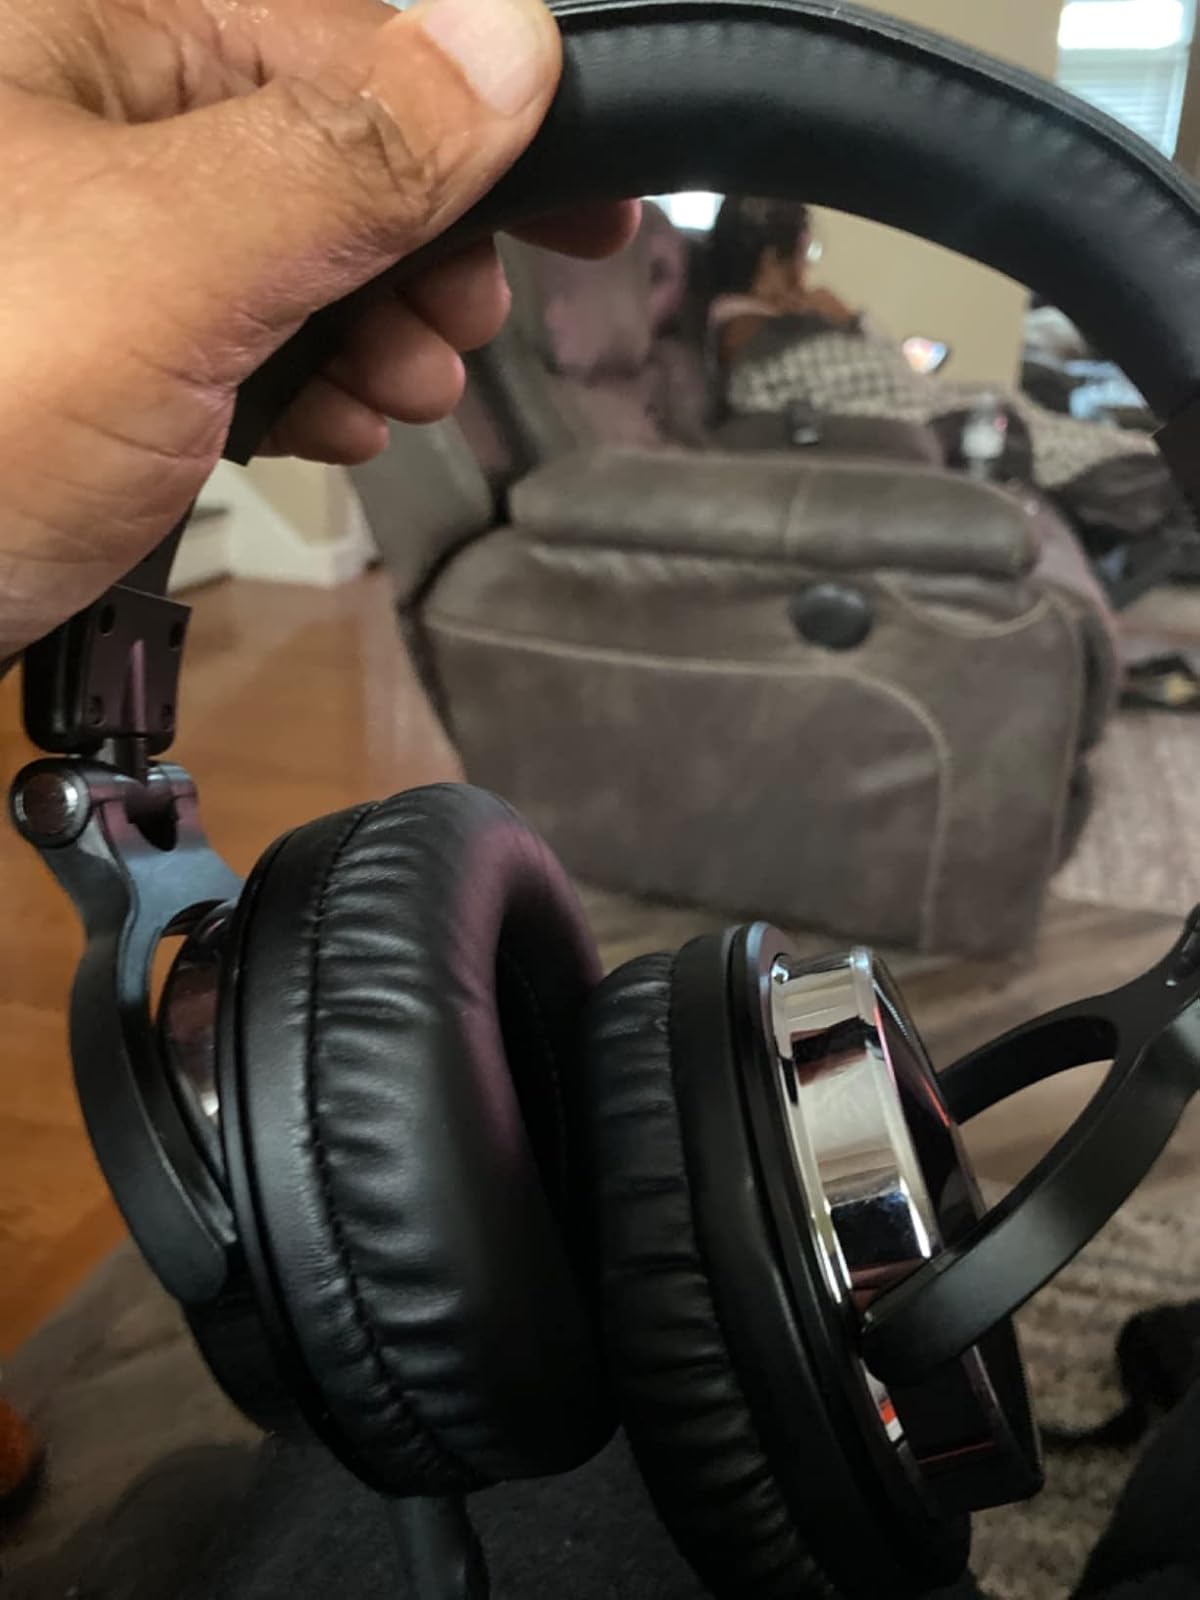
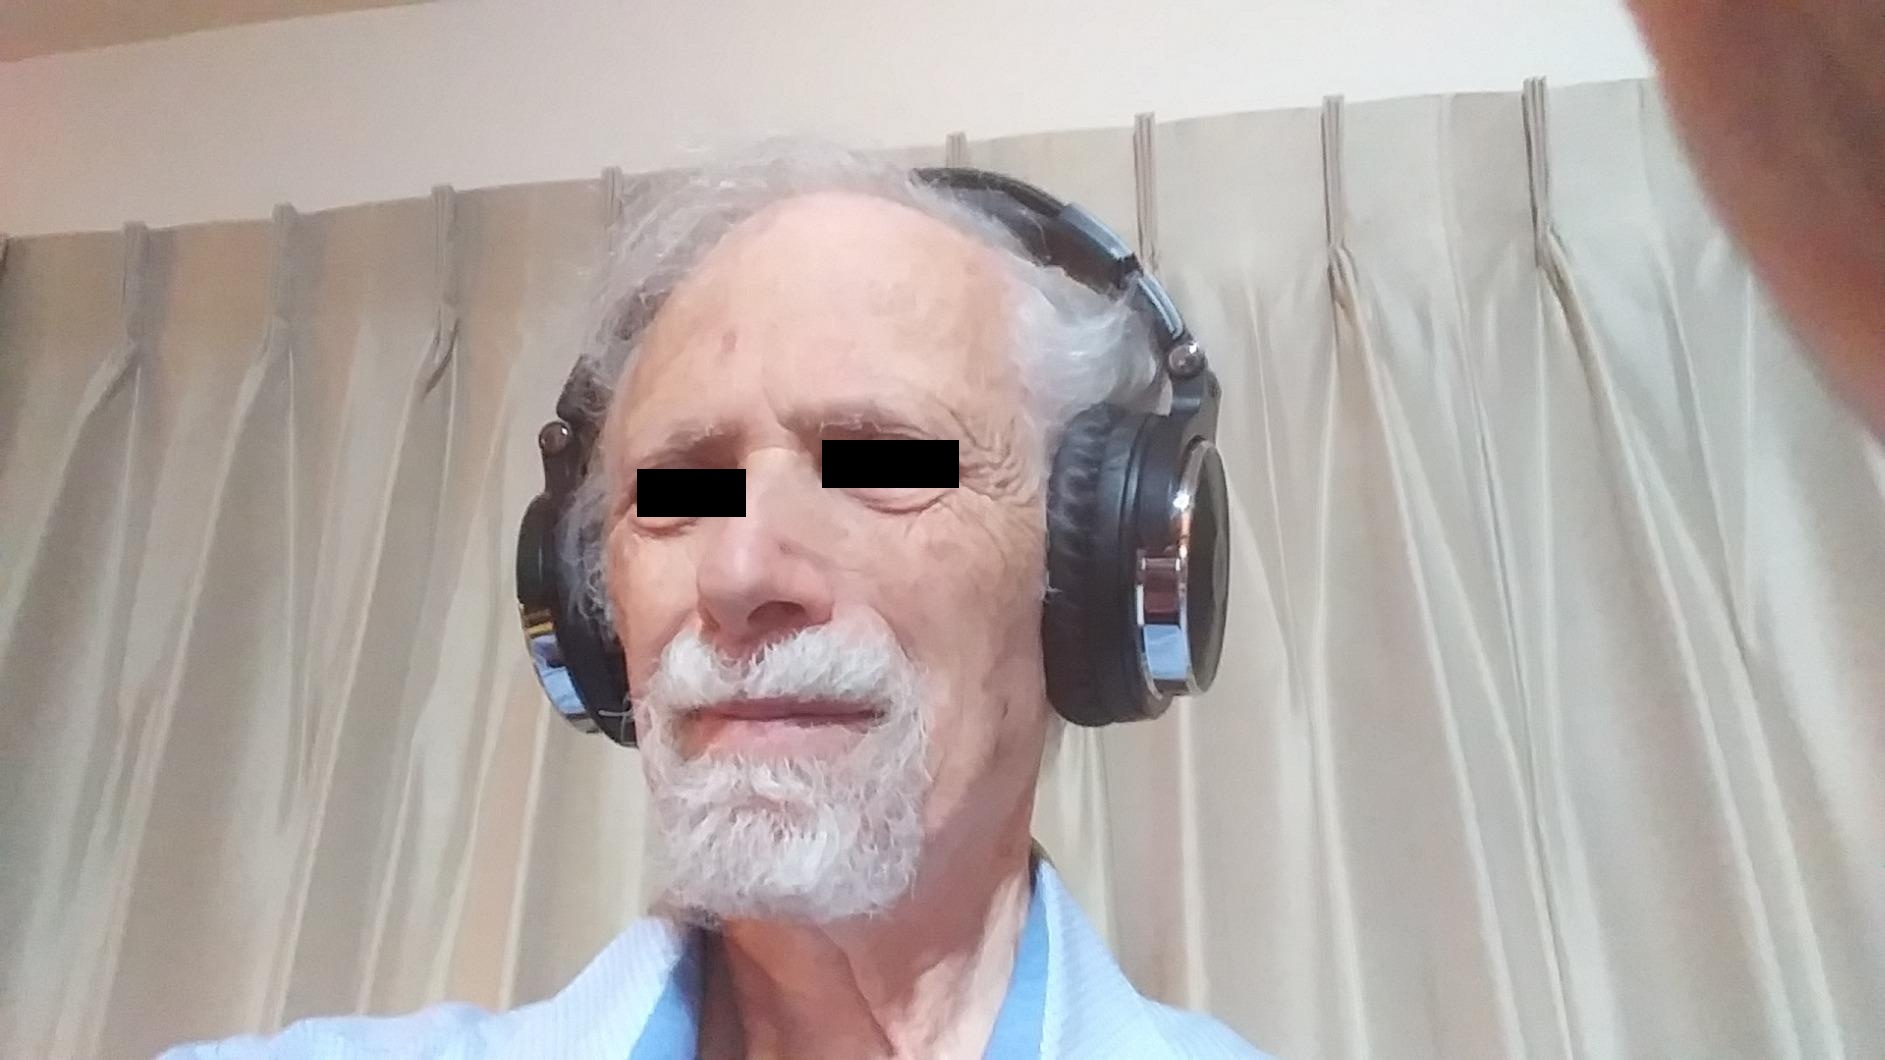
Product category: headphones
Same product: yes